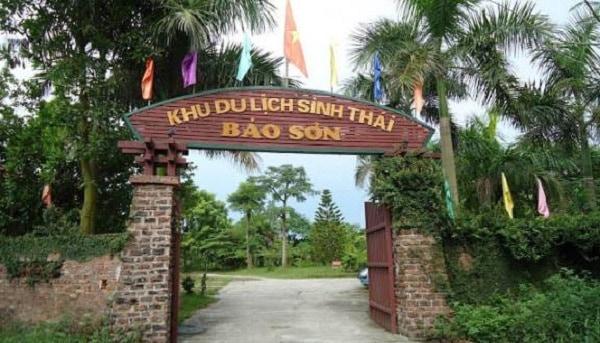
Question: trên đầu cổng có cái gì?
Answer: có cây cờ